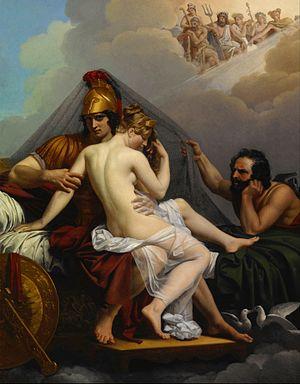
Alexandre Charles Guillemot est un peintre français d'histoire et de portraits. Né à Paris en novembre 1786, il est mort dans la même ville, le 18 novembre 1831.